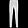
Label: Trouser